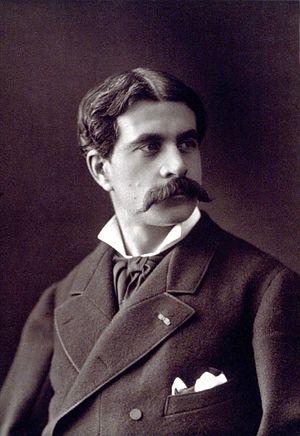
Jean-Jules-Antoine Lecomte du Nouÿ, né le 10 juin 1842 à Paris où il est mort le 19 février 1923, est un peintre et sculpteur français.
La rue Lecomte-Du-Nouÿ est une voie du 16ᵉ arrondissement de Paris, en France.